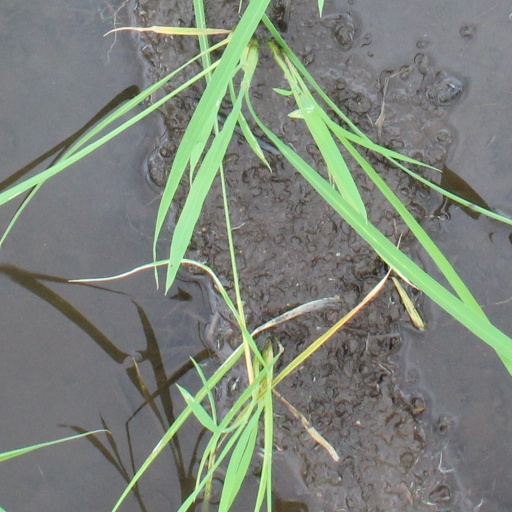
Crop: rice